Espen Haug

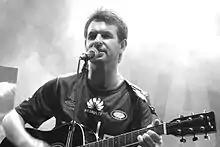
Haug in 2017

Espen Haug (born 30 January, 1970) is a Norwegian football coach. In his active career he played for Strømmen, Vålerenga, Lyn, Ham-Kam and Hønefoss.